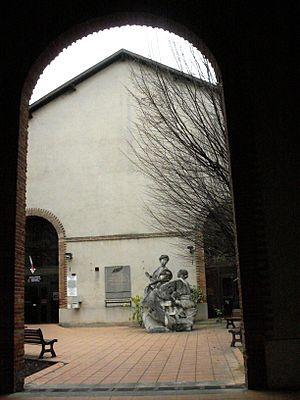
Espace Bonnefoy, Toulouse. L'entrée de la mairie. Dans la cour la sculpture L'agriculture de Théophile Barrau (1848-1913.
Bonnefoy est un quartier populaire de la ville française de Toulouse, situé près de la gare Matabiau et traditionnellement peuplé de cheminots.